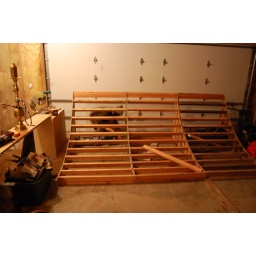
This is one wall of the new mini ramp we're building in my garage, notice me slinking in the background.